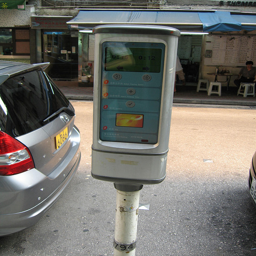
A parking meter sitting in between two parked cars.
A computerized parking meter nestled between two parked cars
A car parked next to a digital parking meter.
The parking meter is sitting behind the car.
A silver car in front of a parking meter.